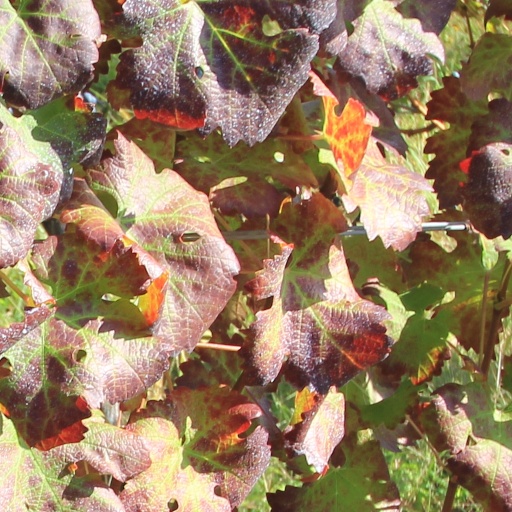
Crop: grape